Pange lingua gloriosi proelium certaminis

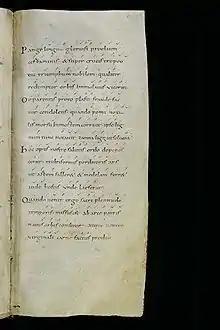
A 10th-century manuscript in the Abbey Library of St Gall, St. Gallen, Switzerland

The hymn is often sung in English with either the original Mode III tune or the tune FORTUNATUS NEW.